Tevye and His Seven Daughters

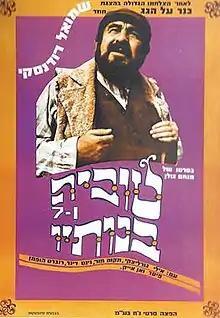
Film poster

Tevye and His Seven Daughters (translit. Tuvia Vesheva Benotav) is a 1968 Israeli drama film directed by Menahem Golan. Based on stories by Sholem Aleichem, which were also the basis for the stage musical and 1971 film, both titled "Fiddler on the Roof".